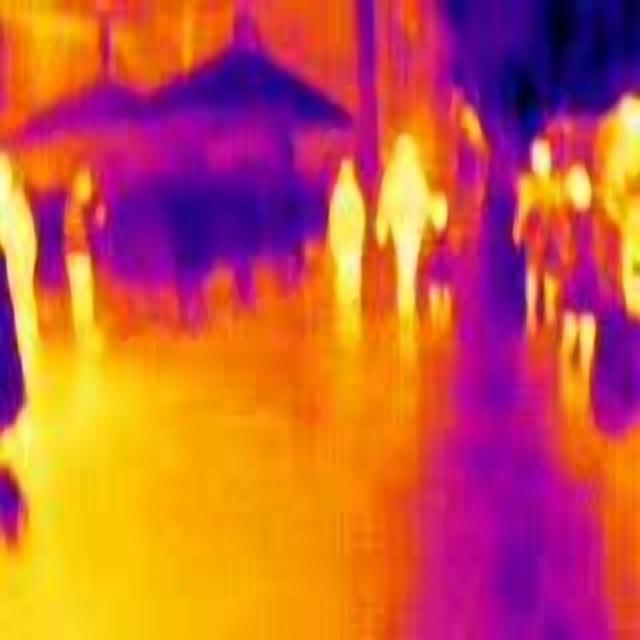
Detected objects:
label: person
label: person
label: person
label: person
label: person
label: person
label: person
label: person